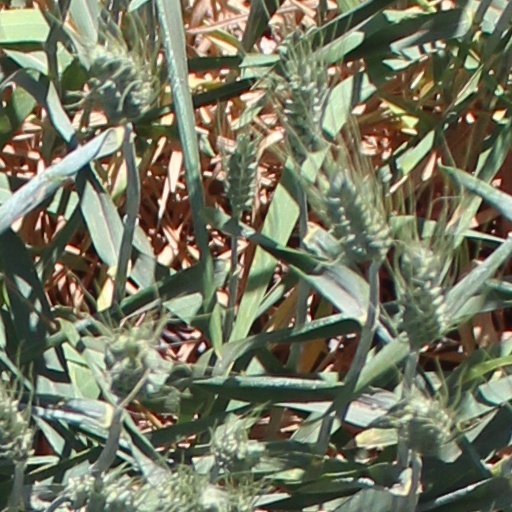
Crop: wheat